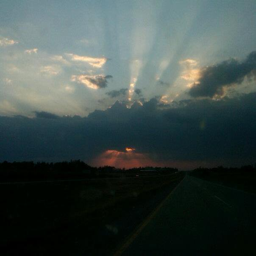
you paint sky , with miracles in mind !